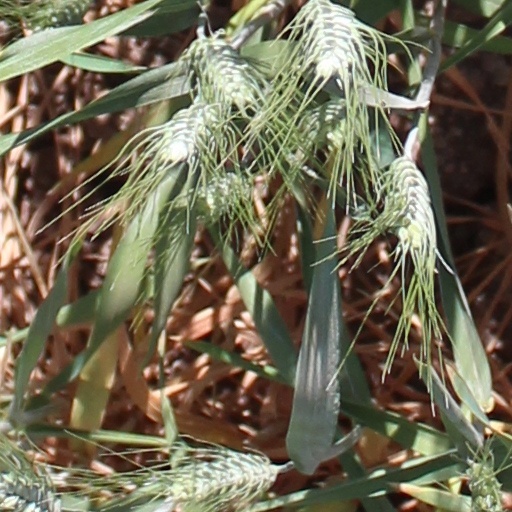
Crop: wheat